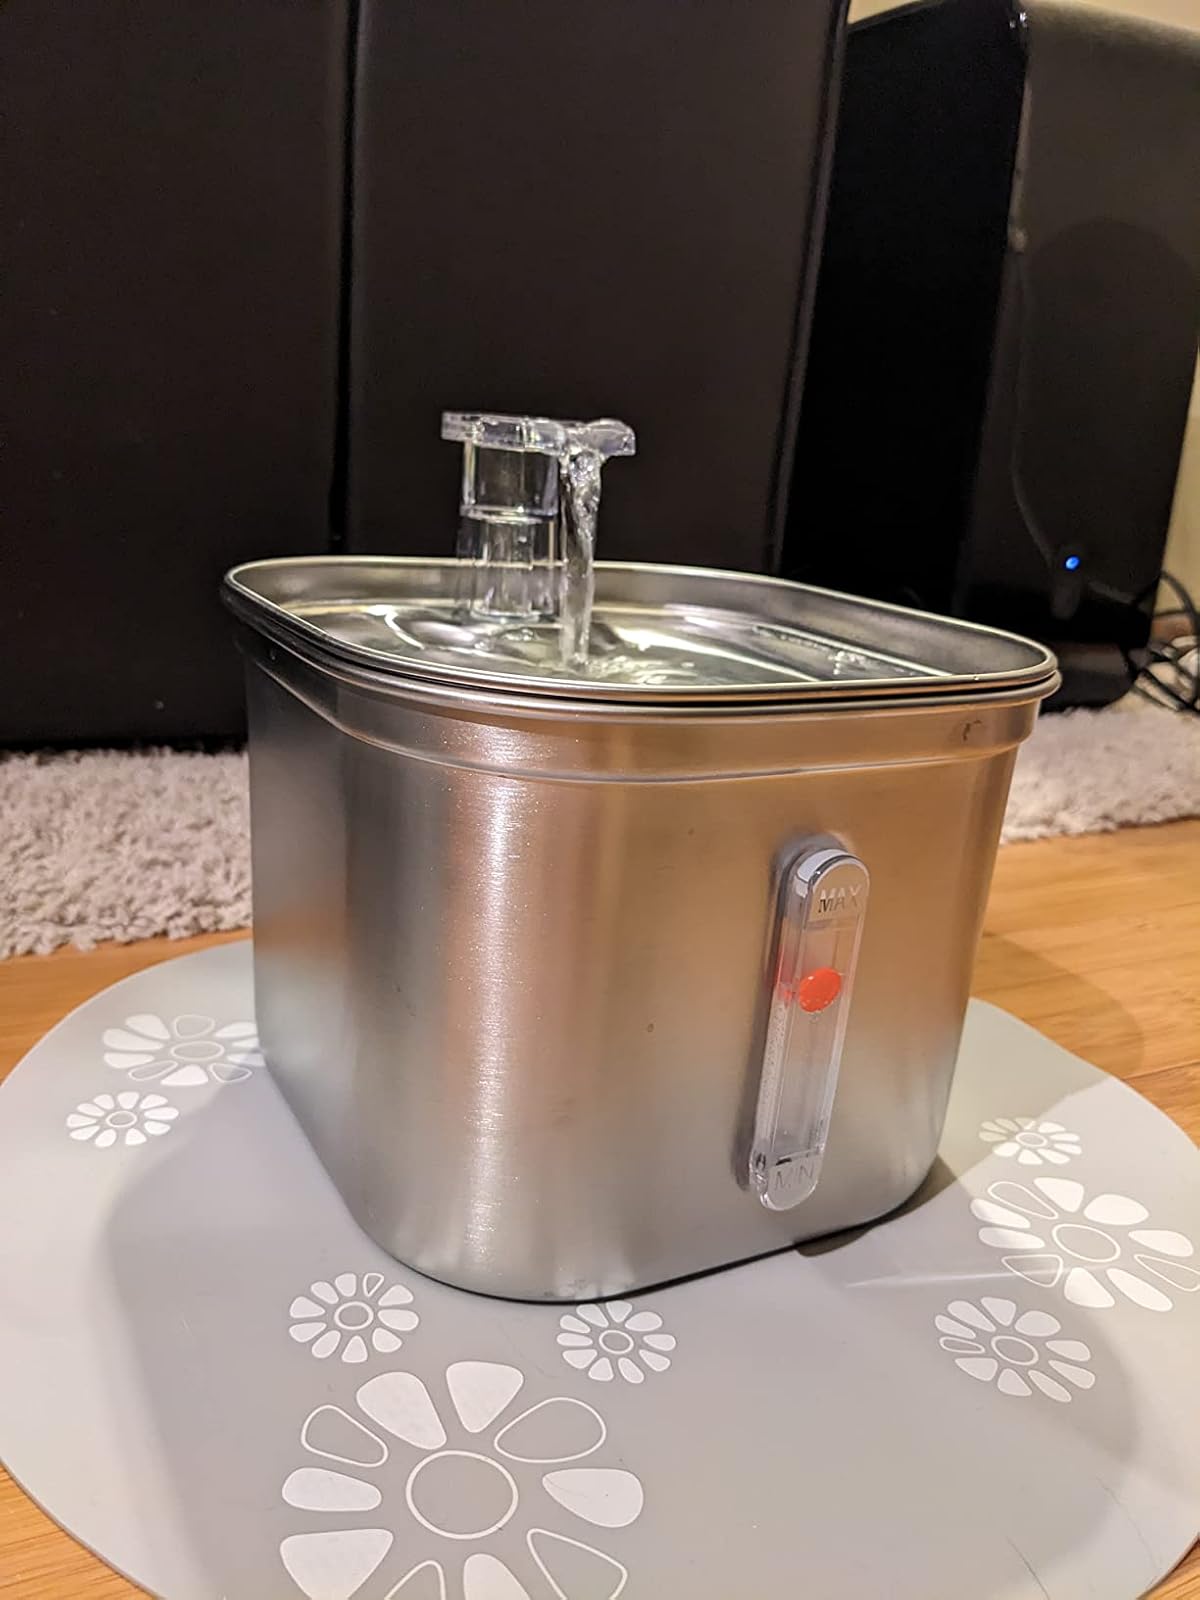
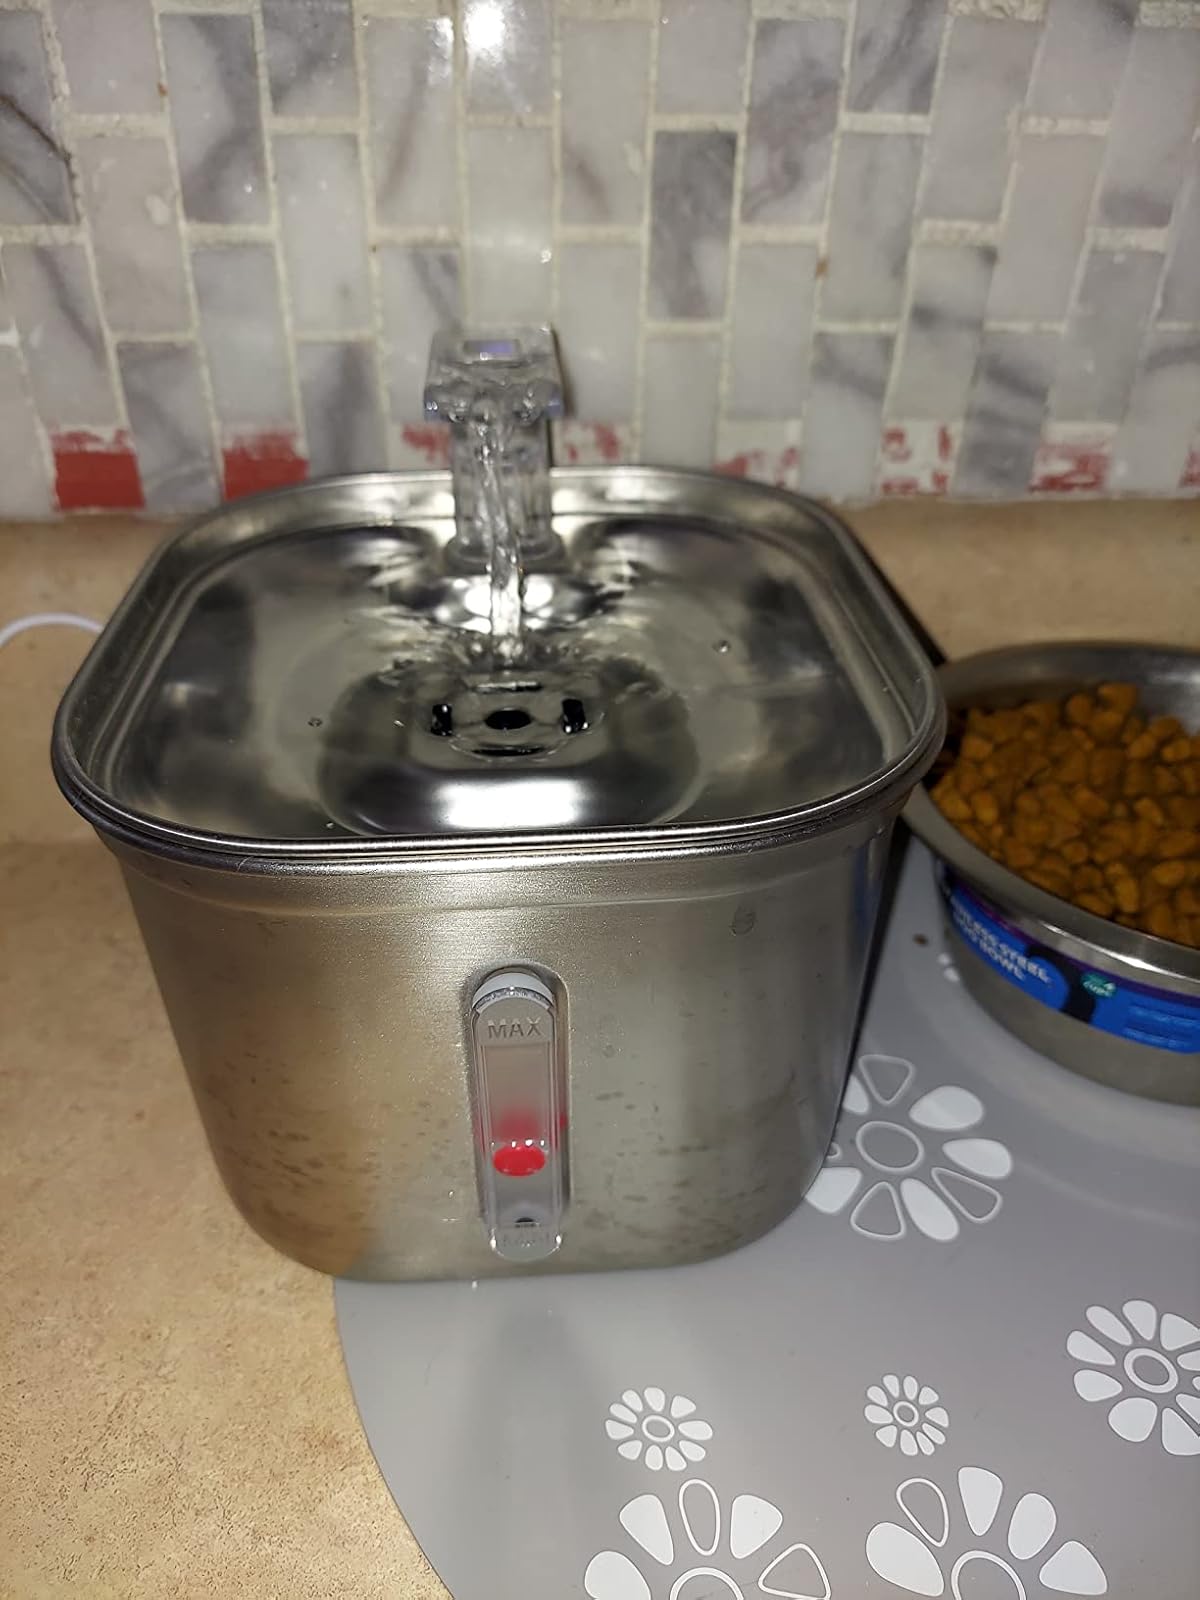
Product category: items_bowl
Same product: yes